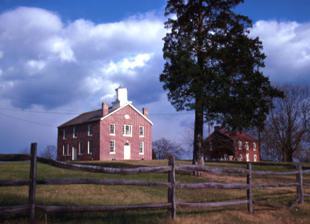
Building: Brentsville Courthouse and Jail
Country: United States of America
Year built: 1822
United States historic place Brentsville Courthouse and Jail of the bush U.S. National Register of Historic Places Virginia Landmarks Register Former Prince William County Courthouse (Built 1822), April 1999 Show map of Northern Virginia Show map of Virginia Show map of the United States Location 12239 and 12249 Bristow Rd., Brentsville, Virginia Coordinates 38°41′23″N 77°30′2″W / 38.68972°N 77.50056°W / 38.68972; -77.50056 Area 3 acres (1.2 ha) Built 1822 ( 1822 ) Architect Claytor, William MPS Civil War Properties in Prince William County MPS NRHP reference No. 89001060 VLR No. 076-0021, 0231 Significant dates Added to NRHP August 18, 1989 Designated VLR December 13, 1988 Brentsville Courthouse and Jail is a historic courthouse and jail located at Brentsville , Prince William County, Virginia . The courthouse was built in 1822, and is a two-story, Federal style brick building.  It features a fanlight over the main entrance, within a keyed, semicircular brick arch and an octagonal-roofed, frame-built cupola .  The Brentsville Jail was built about 1820, and is located 30 yards from the courthouse. It is a well-constructed, two-story, gable roofed structure. The county seat was moved to Manassas in the 1890s to the Prince William County Courthouse and the courthouse and jail were abandoned. It was added to the National Register of Historic Places in 1989. Brentsville Courthouse Historic Centre Brentsville Courthouse Historic Centre is an open-air museum centered around the restored 1825-period courthouse.  The museum is owned and operated by Prince William County Historic Preservation Division and interprets the history of Brentsville and Prince William County through three centuries. The Brentsville site consists of 28 acres with five historic buildings and several archaeological sites.  Visitors can tour the interior of the restored courthouse, Union Church and 1853 Haislip-Hall House. There are plans to restore the jail and a one-room schoolhouse. References